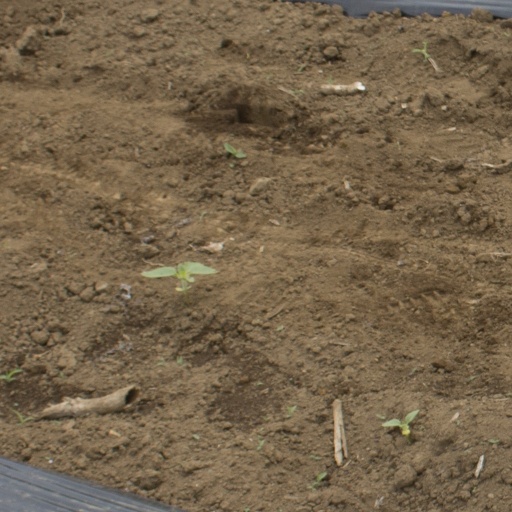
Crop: Jerusalem artichoke